2015 A-League Grand Final

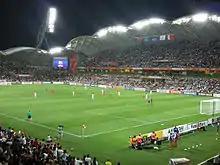
AAMI Park (seen here during the 2015 AFC Asian Cup) was chosen to host the 2015 A-League Grand Final

Controversy regarding the Grand Final venue began early in the A-League season when FFA confirmed the event would be moved from the initial date of 10 to 17 May to accommodate the clubs competing in the 2015 AFC Champions League. The change of date meant that Etihad Stadium (53,359-capacity) and the Melbourne Cricket Ground (100,024-capacity) could not be used, as both venues were scheduled for other sporting events. AAMI Park (30,050-capacity) was the only available venue if either Melbourne club were to host the Grand Final. Although FFA toyed with the idea of moving the game interstate or moving it to a different date, it was ultimately determined that AAMI Park would host the clash on the Grand Final 'Sunday' date. The decision meant the match would be held at the lowest capacity venue to ever host an A-League Grand Final.